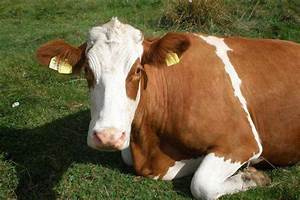
Label: cow